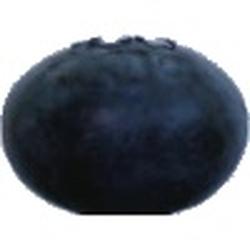
Label: Blueberry